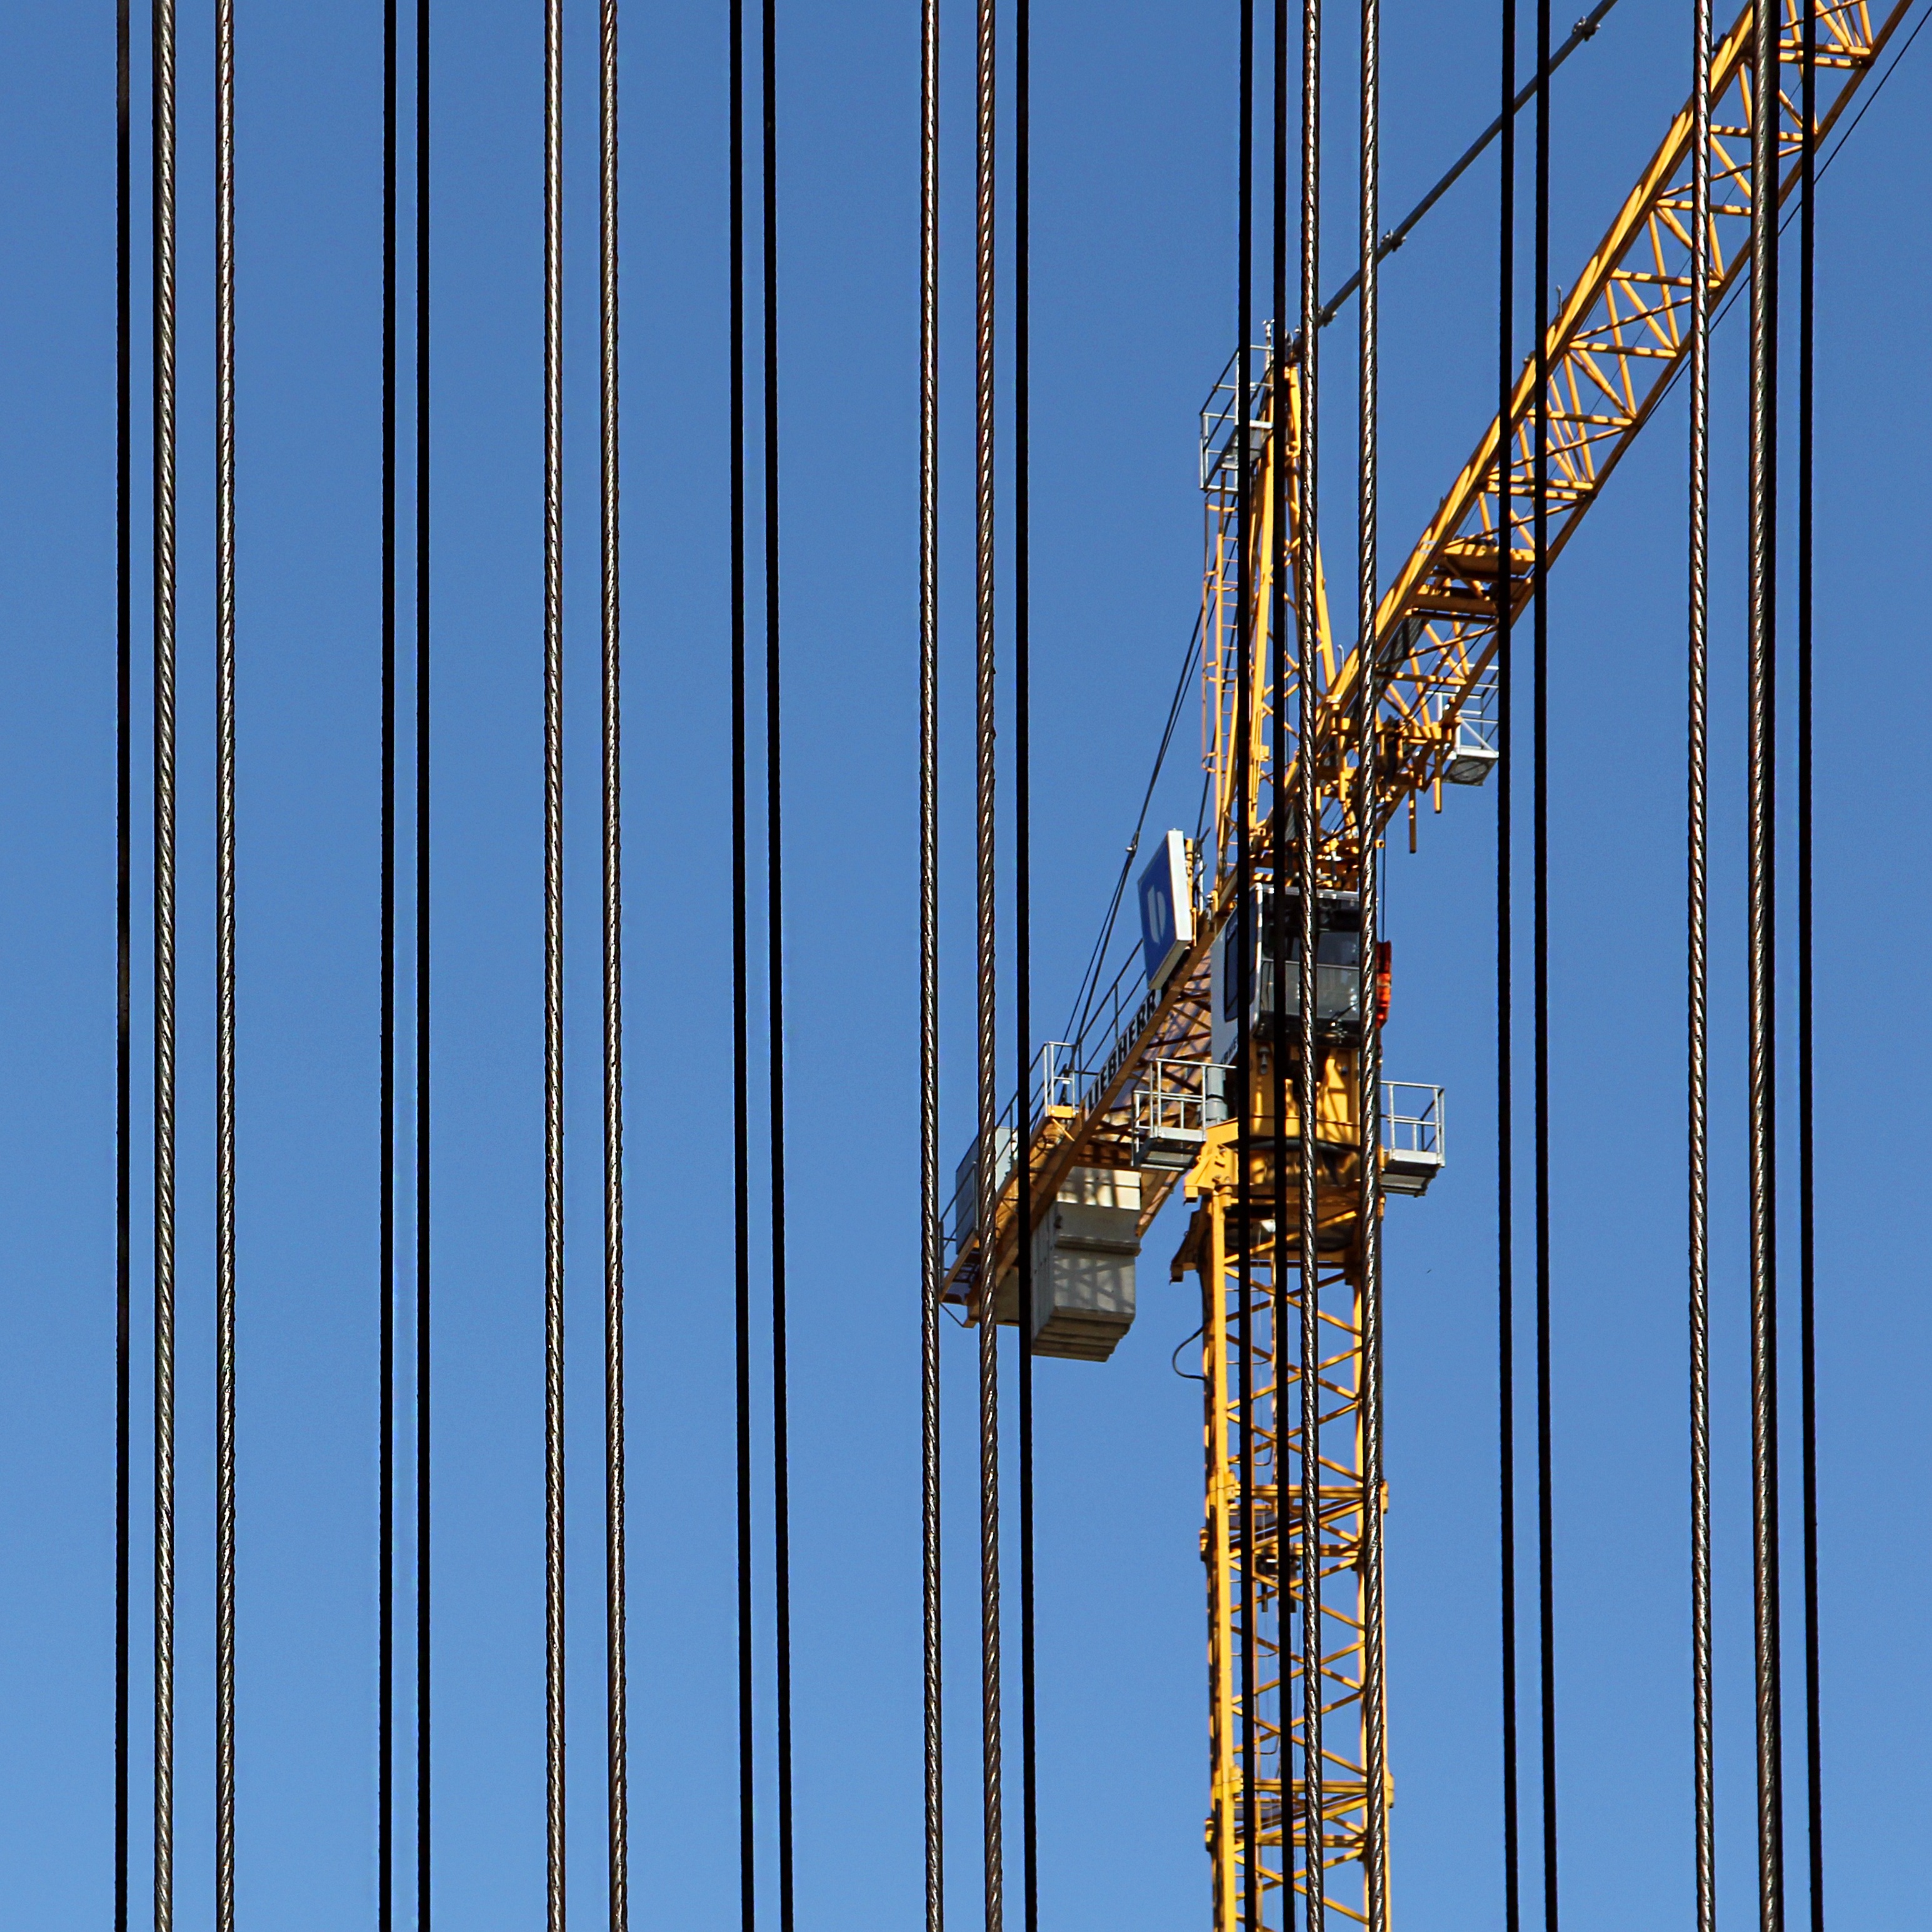
structure, skyscraper, wire, construction, line, vehicle, tower, mast, blue, industry, electricity, crane, site, baukran, construction equipment, electrical supply, overhead power line